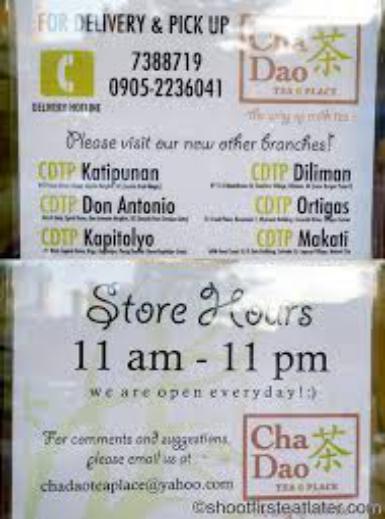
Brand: Cha Dao
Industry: Food